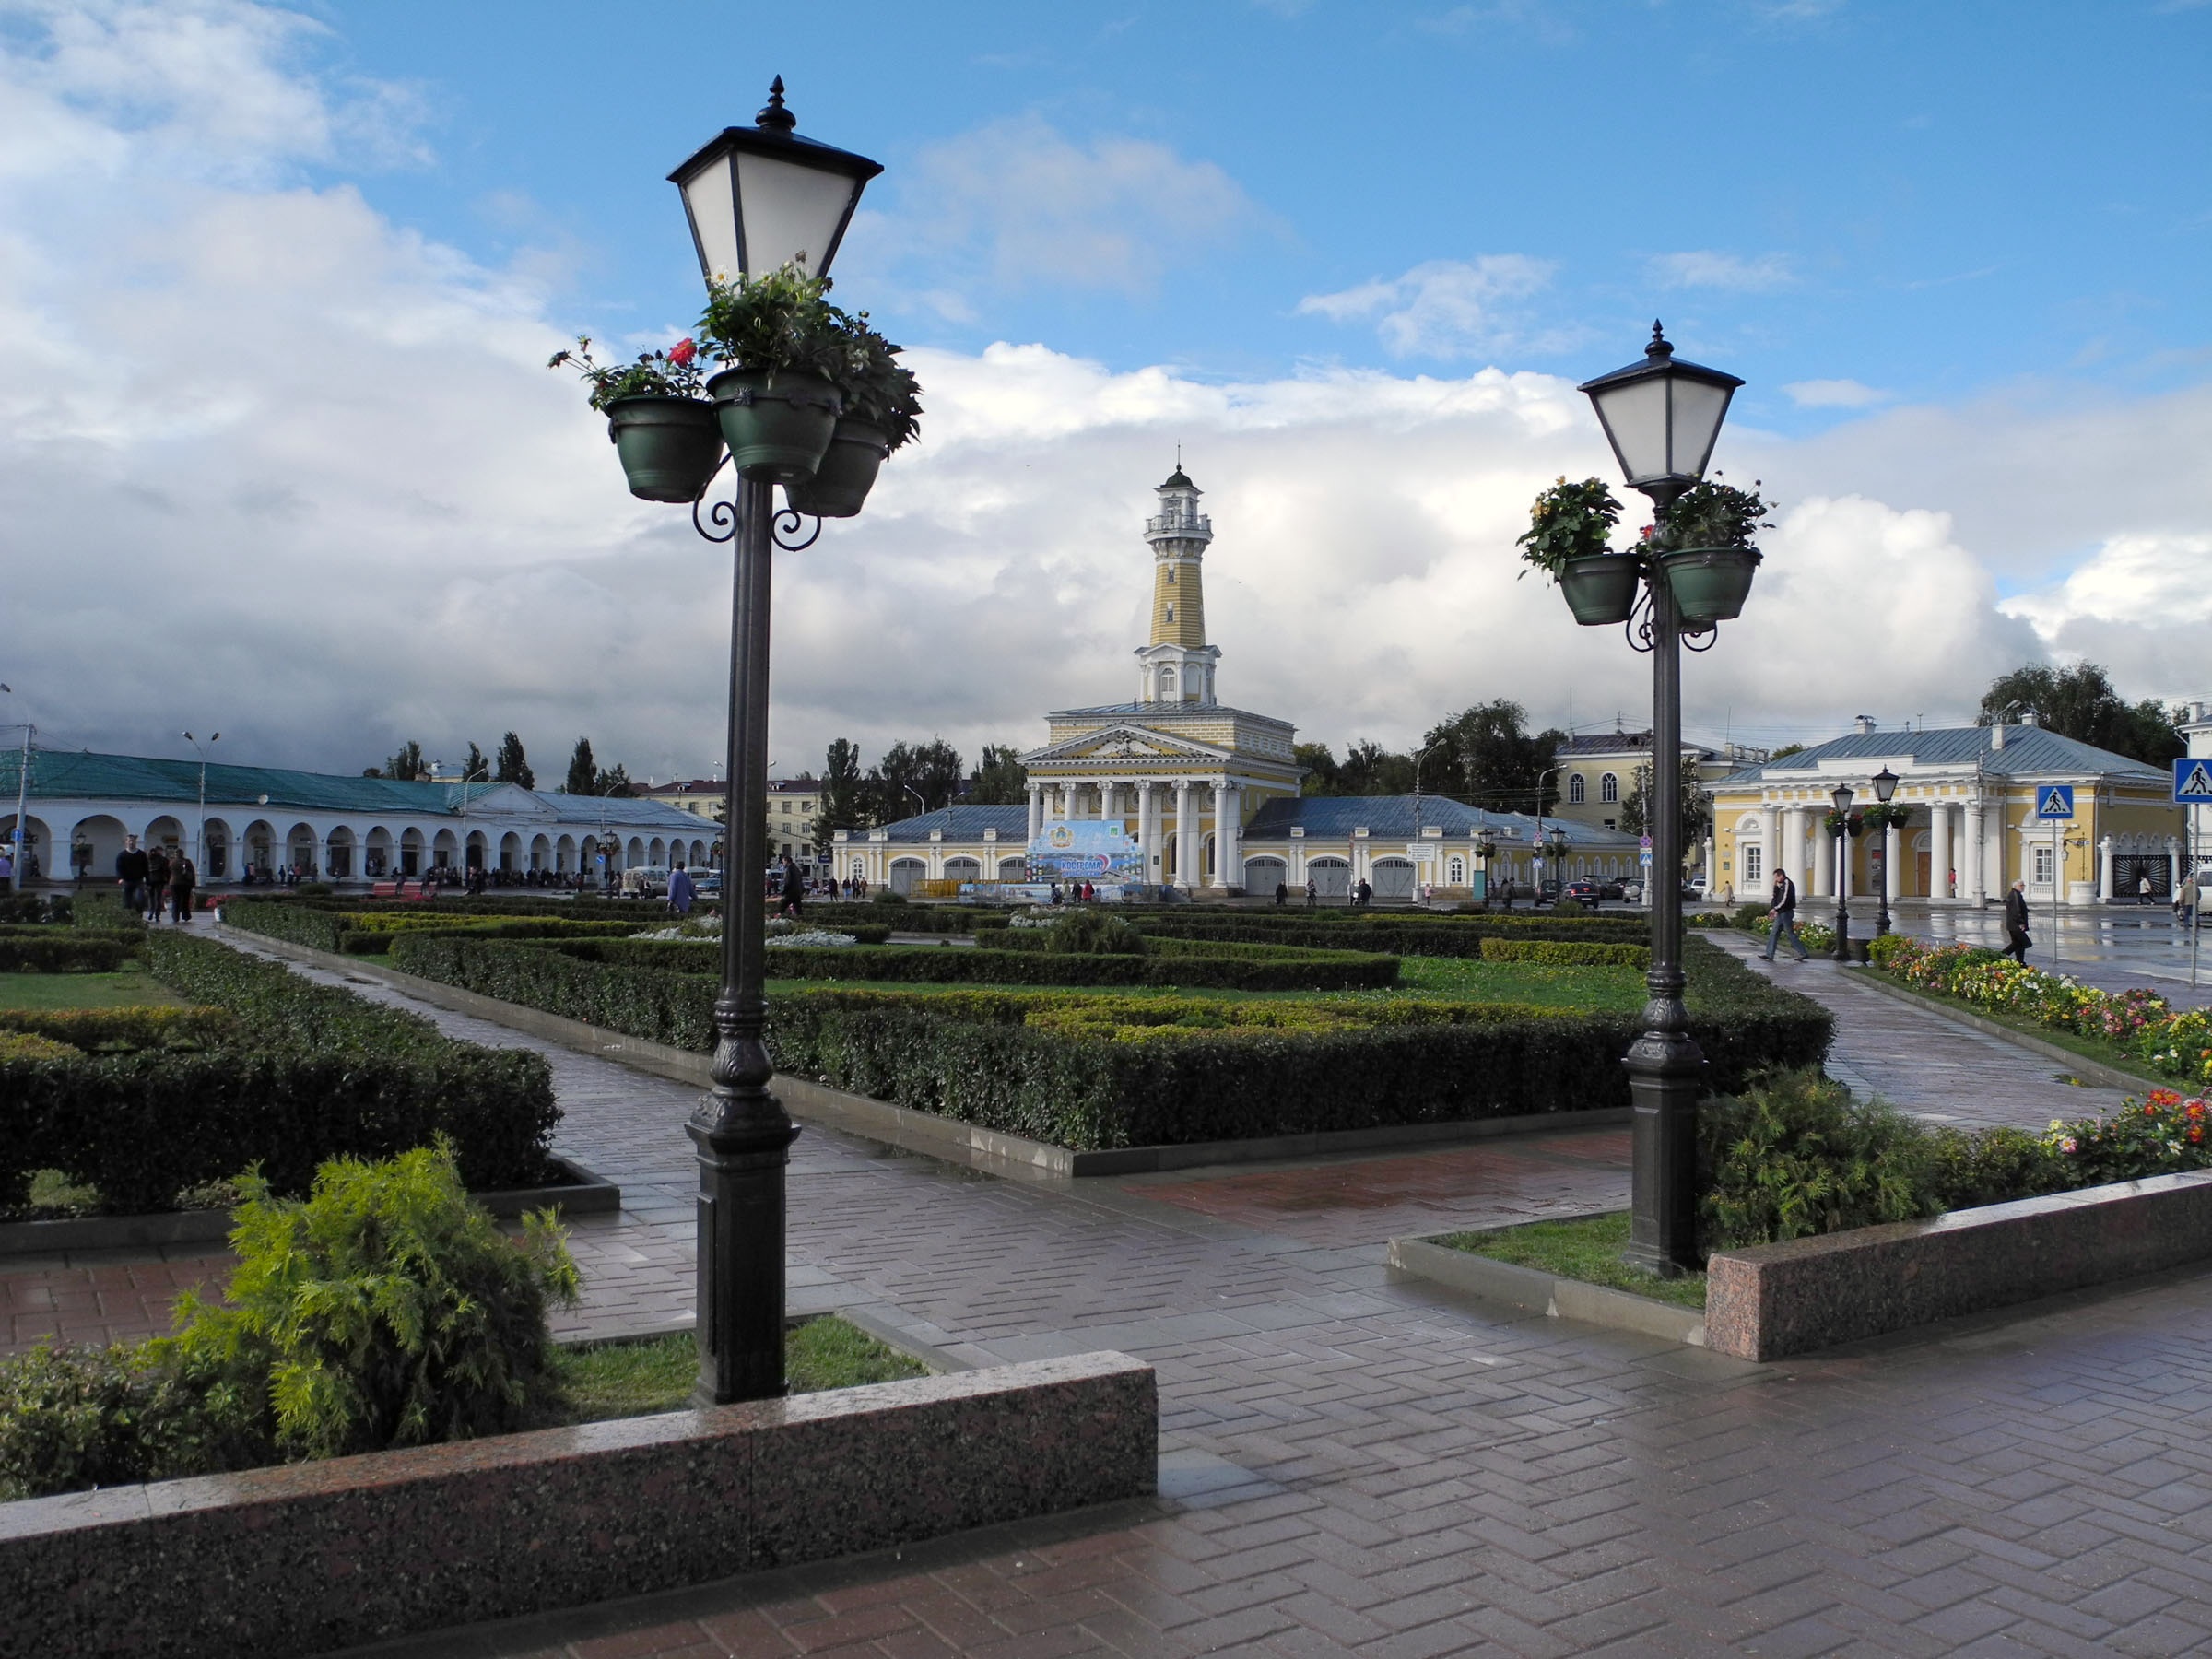
city, walkway, cityscape, downtown, plaza, park, landmark, street light, lighting, lights, town square, area, russia, after the rain, fire tower, kostroma